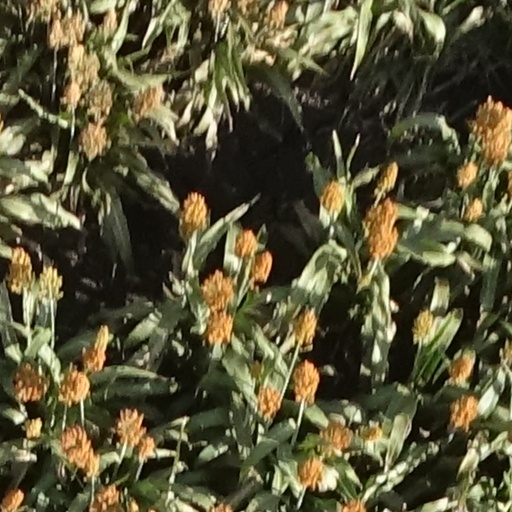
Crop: sorghum